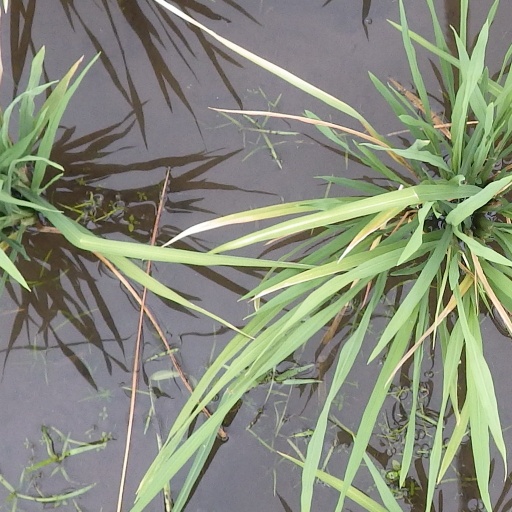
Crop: rice